Kirkburn Burial

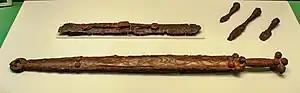
Kirkburn Sword in the British Museum

The grave contained the skeleton of a man in his late 20s to early 30s. He was placed in the grave in a crouched position with his knees pulled towards his chest. A sword and scabbard were positioned behind his back. As part of the burial rite the remains of a pig were placed on his chest. As a final act before the grave was filled in, three spears were thrust into the man's chest. This burial rite has been recorded in other graves from East Yorkshire (such as the Wetwang Slack burials) and was part of the ceremonies associated with burial.